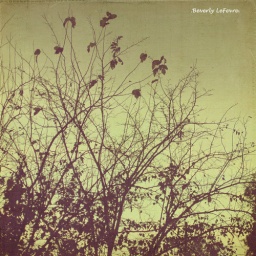
tree silhouette against the morning sky